Shanxi mature vinegar

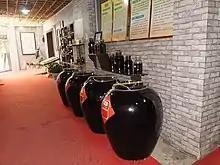
Donghu Vinegar Factory

Producers within the region of origin of Shanxi mature vinegar must apply to the reporting agency established by the local Bureau of Quality and Technical Supervision in order to use the "Special Mark for Products of the Region of Origin" of Shanxi mature vinegar. Products must also pass a preliminary examination, which is announced by the General Administration of Quality Supervision, Inspection and Quarantine Only after approval can the "Special Mark for Products of the Region of Origin" of Shanxi Mature Vinegar be used. This mark is similar to that of products sold under "denominación de origen" systems.